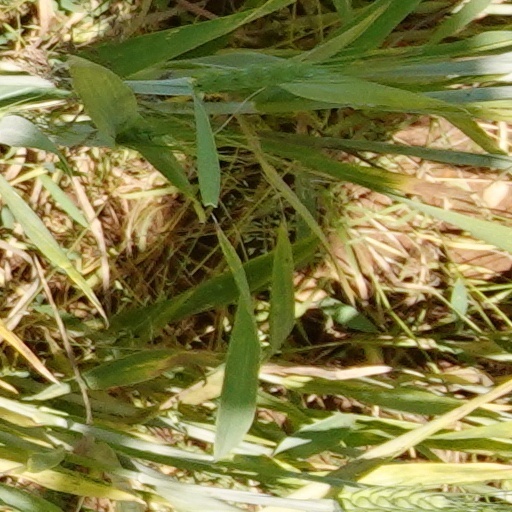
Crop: wheat